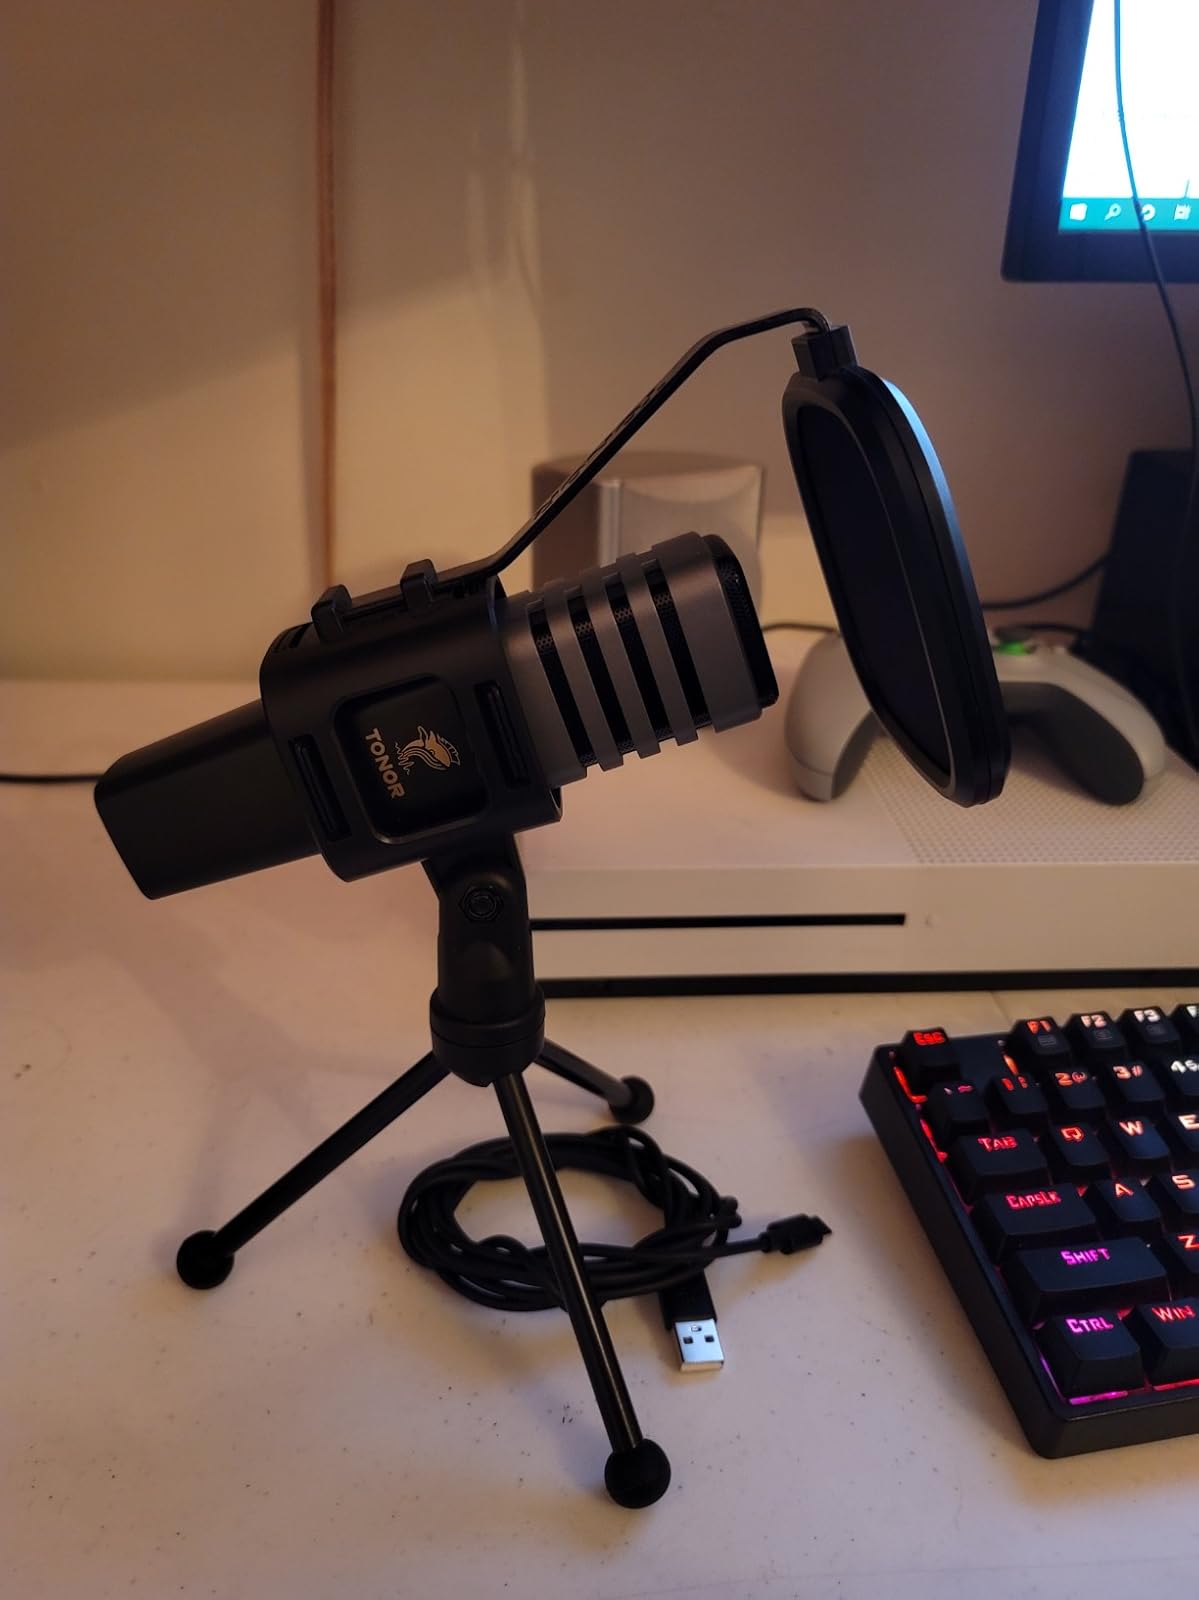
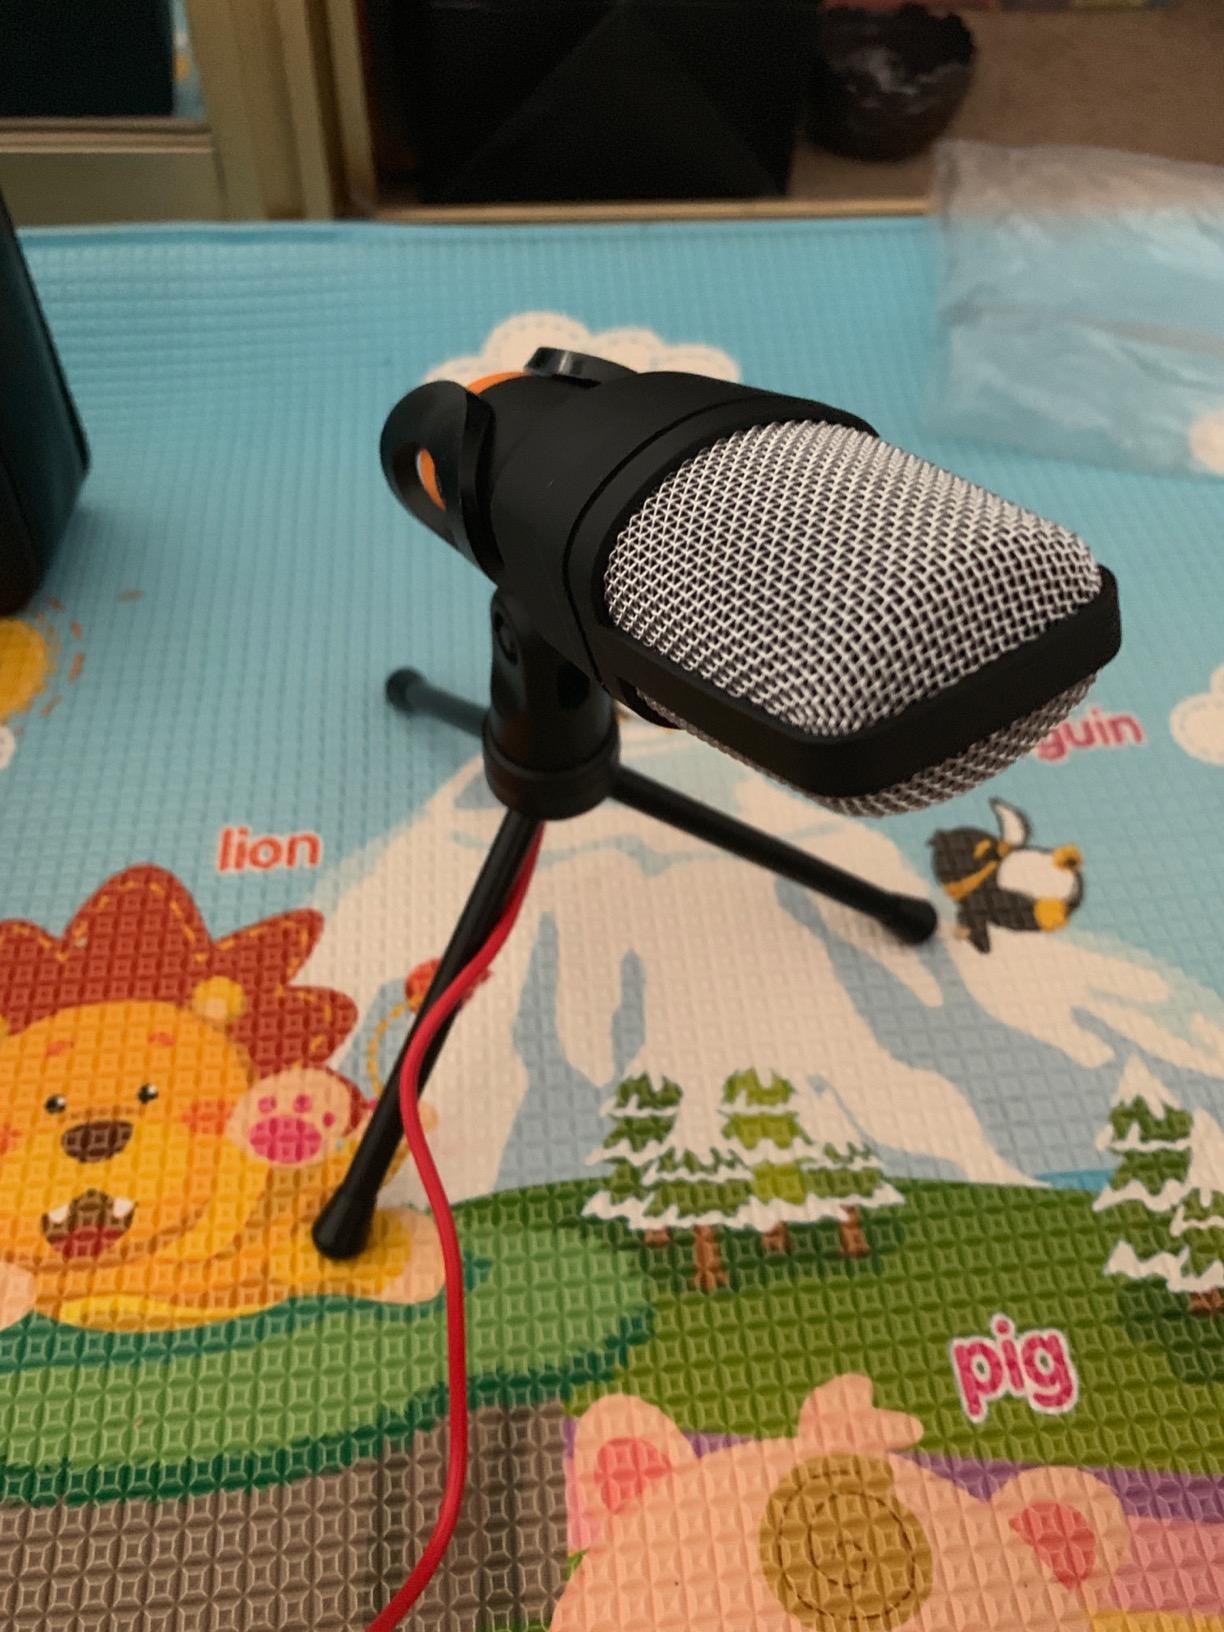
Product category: microphone
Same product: no